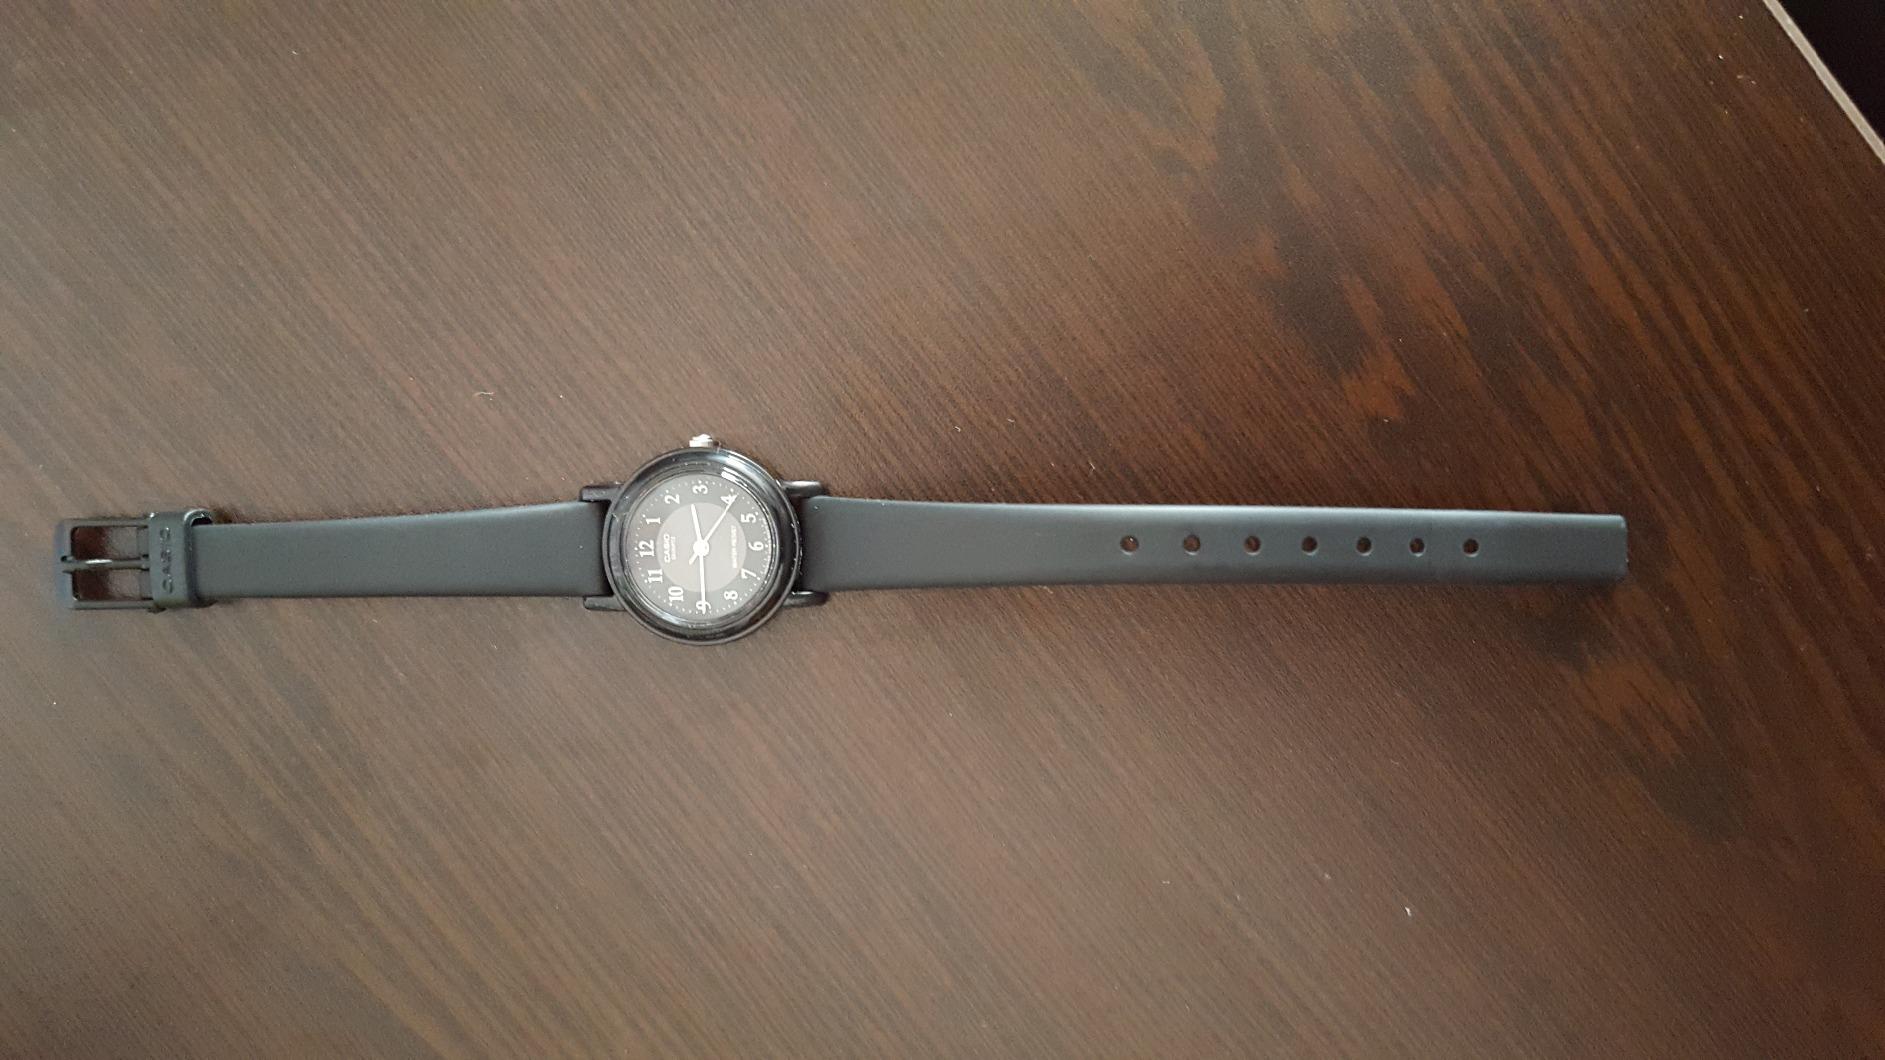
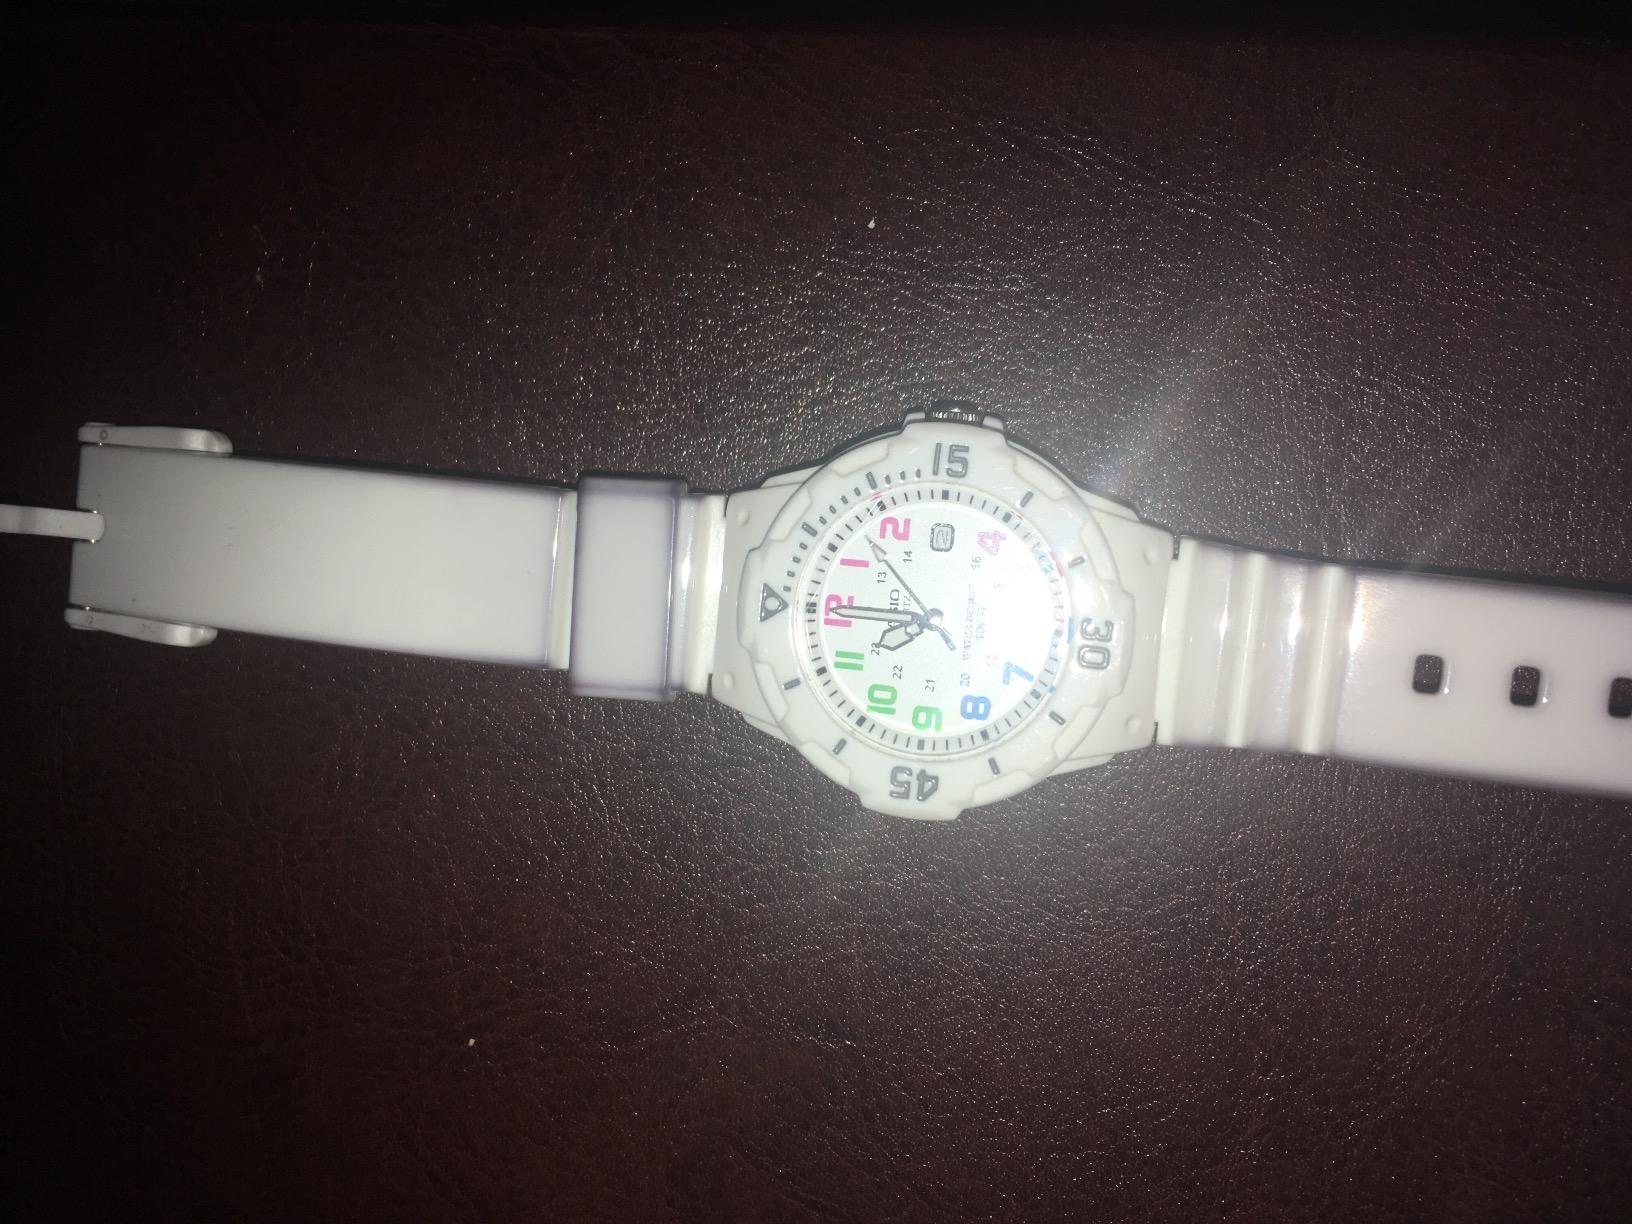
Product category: accessories_watch
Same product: no